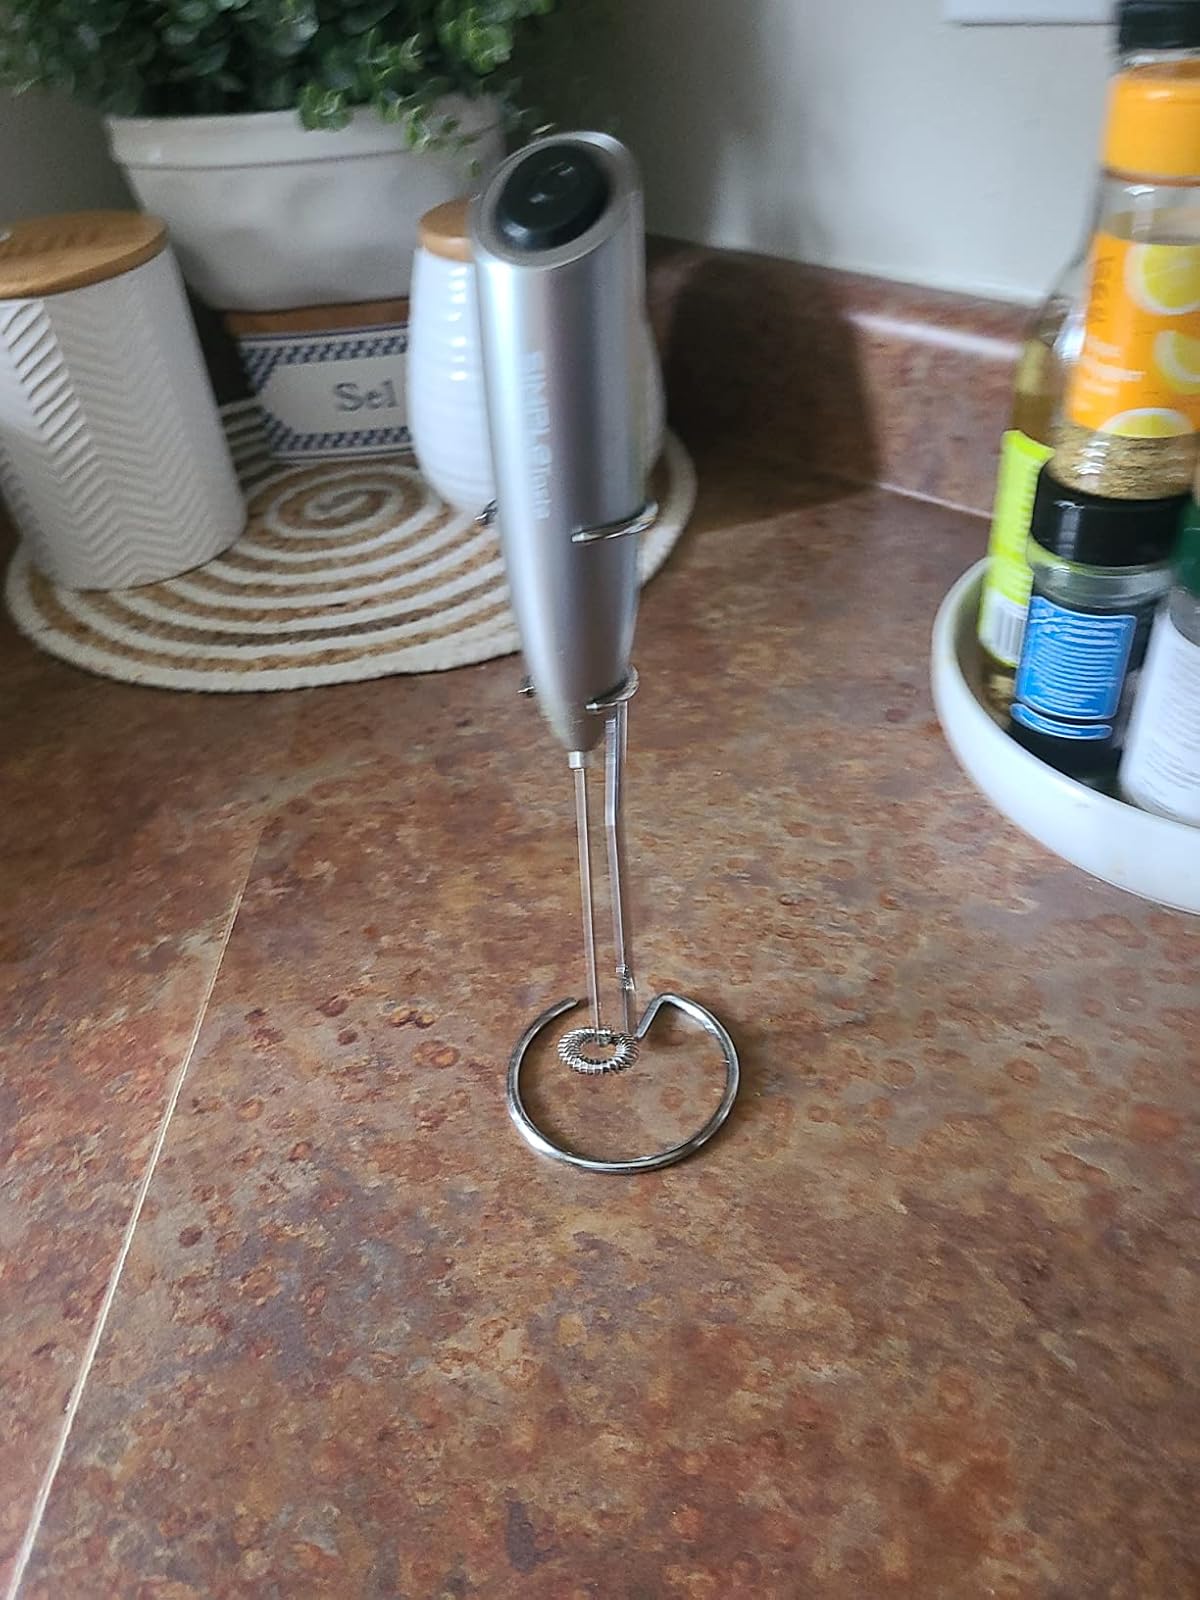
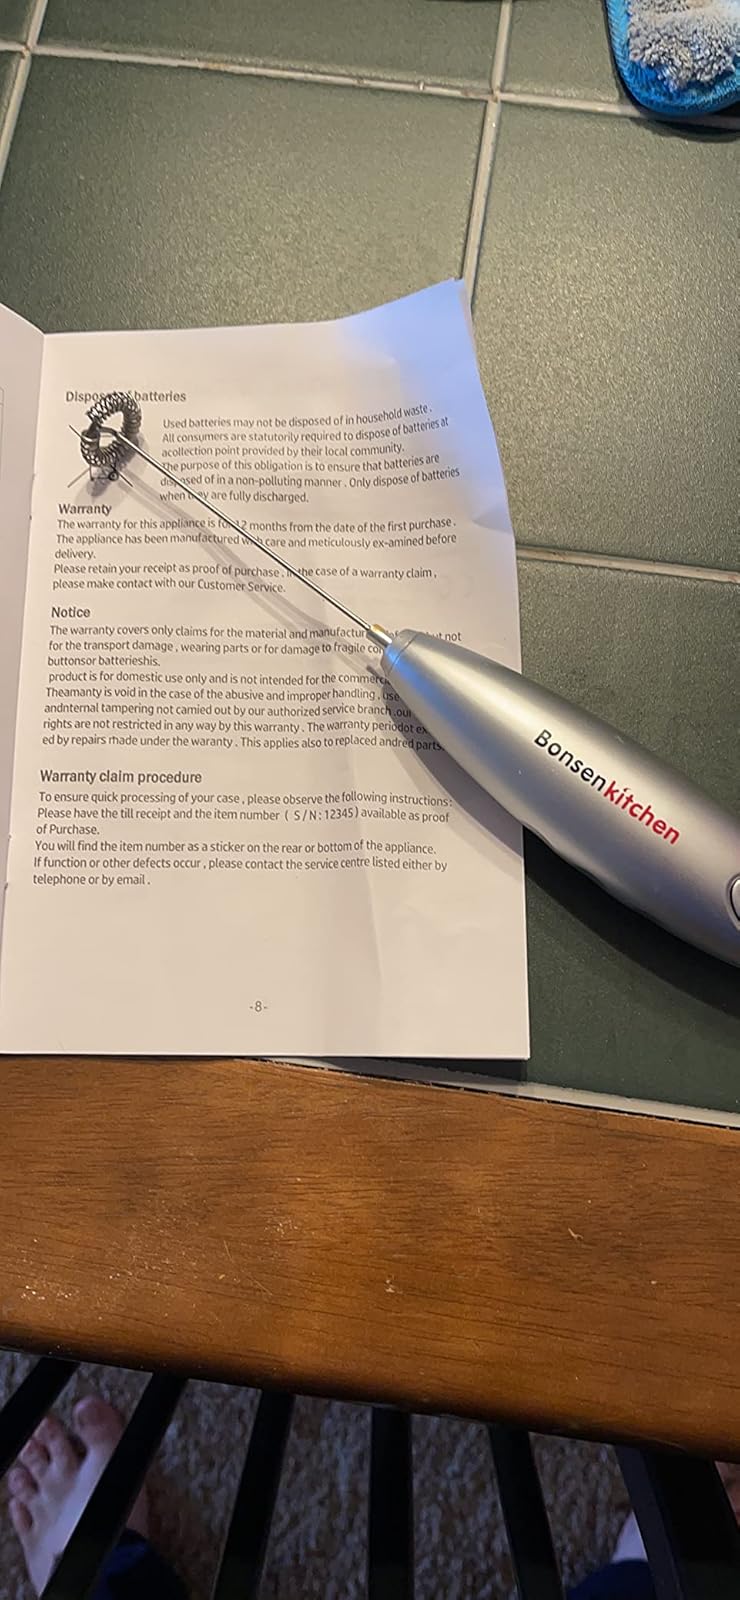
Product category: items_mixer
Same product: no